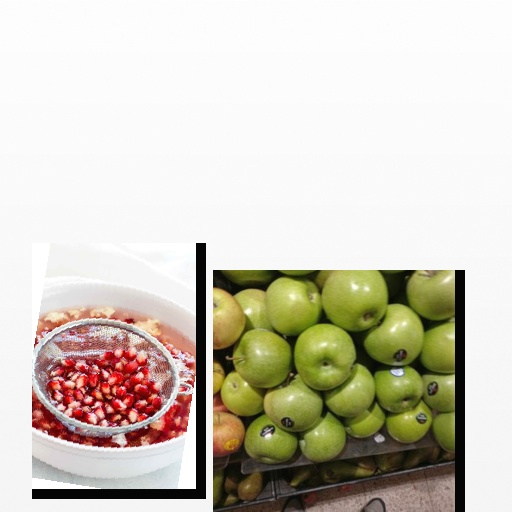
Food items: apple, pomegranate